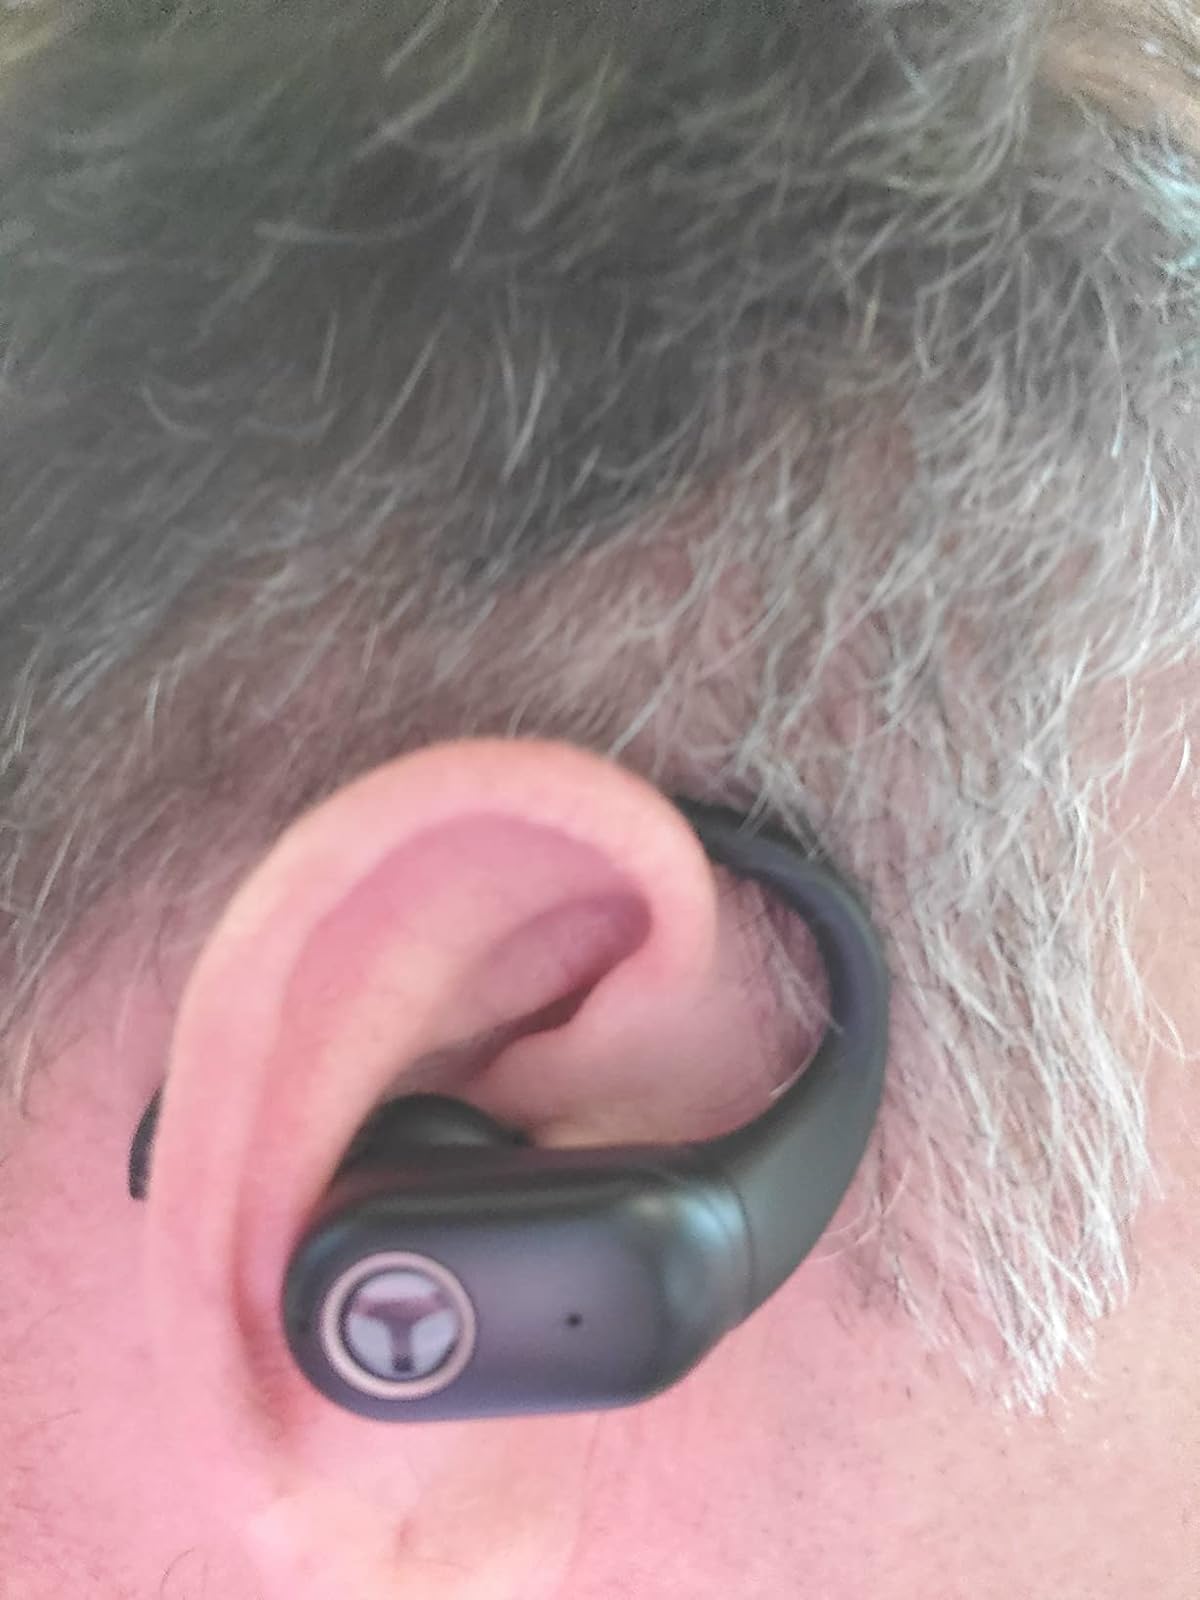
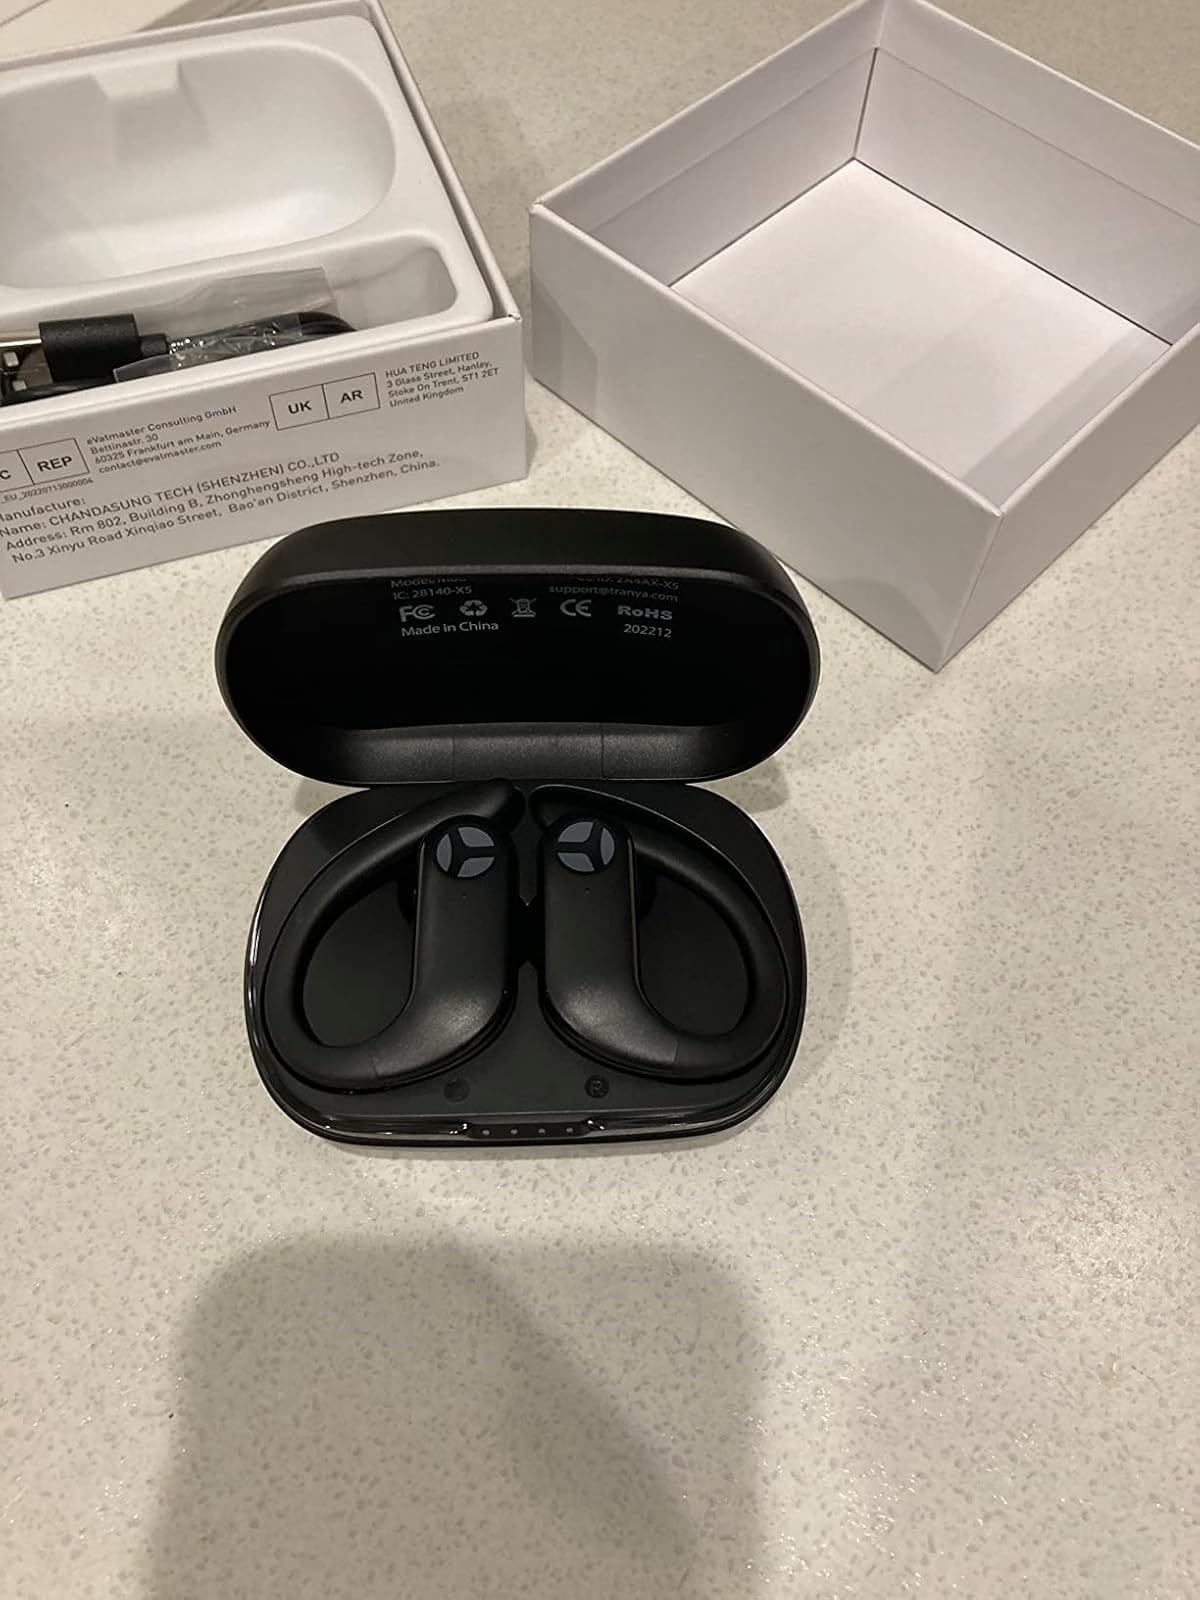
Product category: earbuds
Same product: no